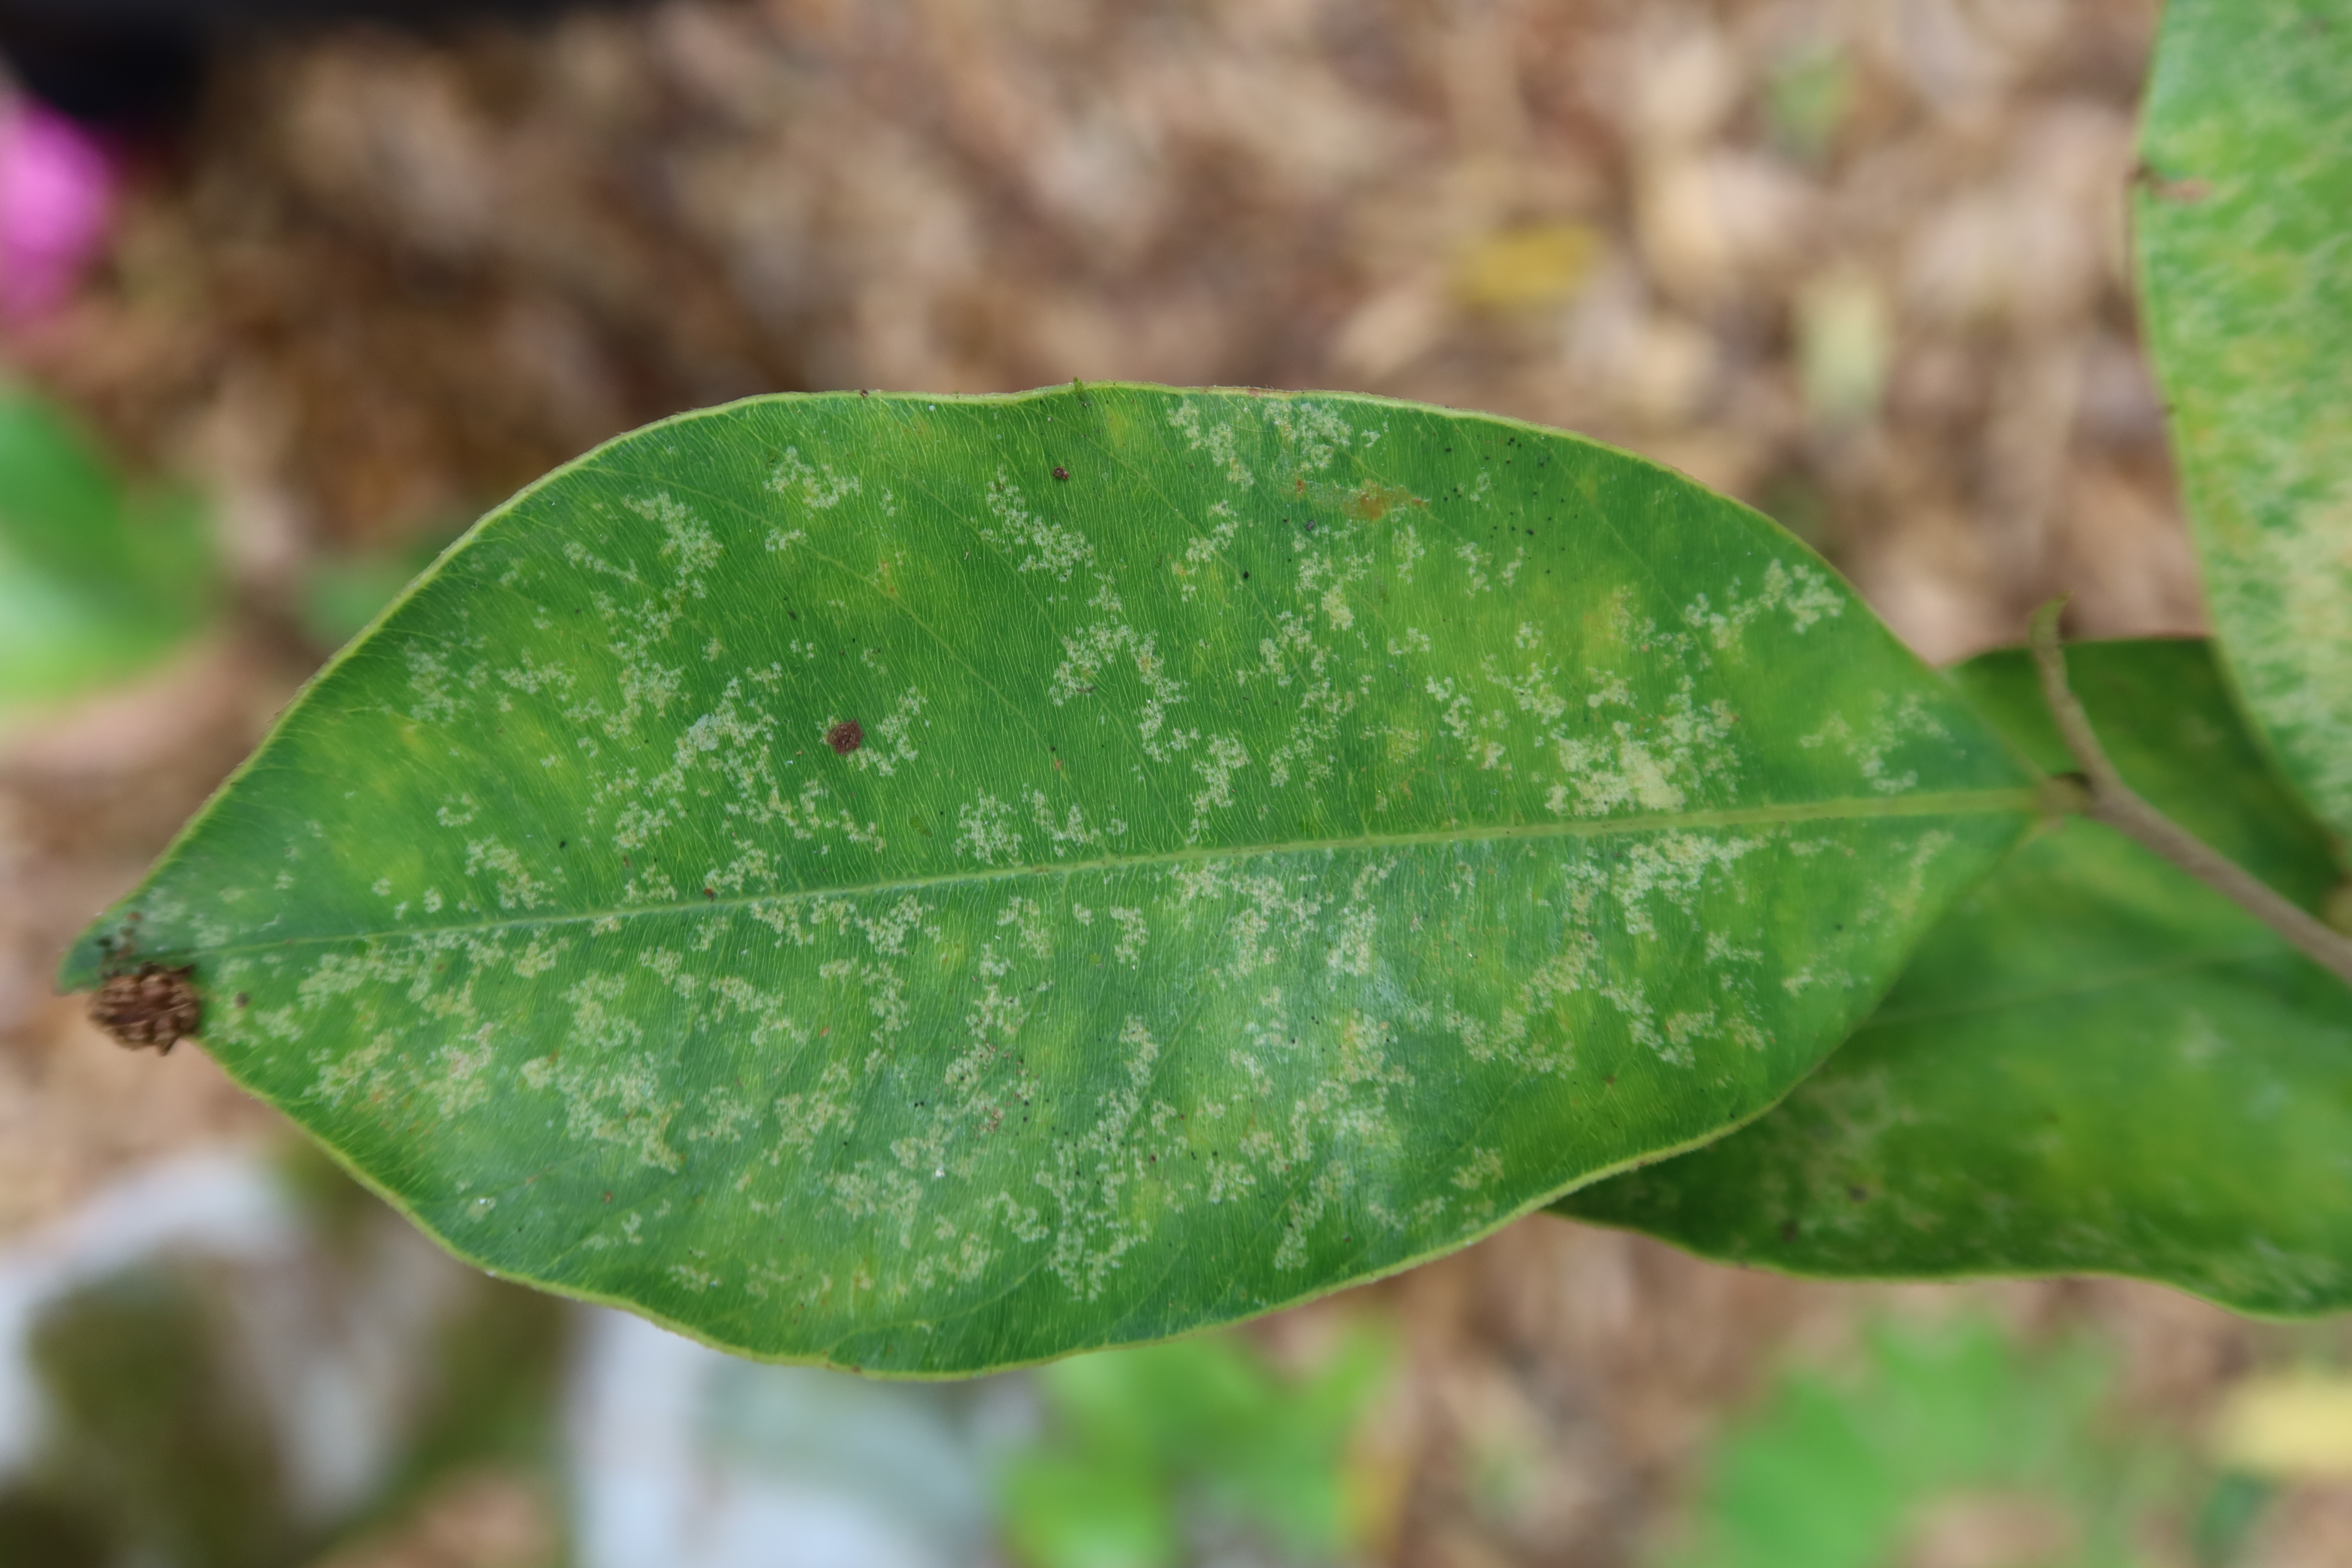
Label: Flea Beetles